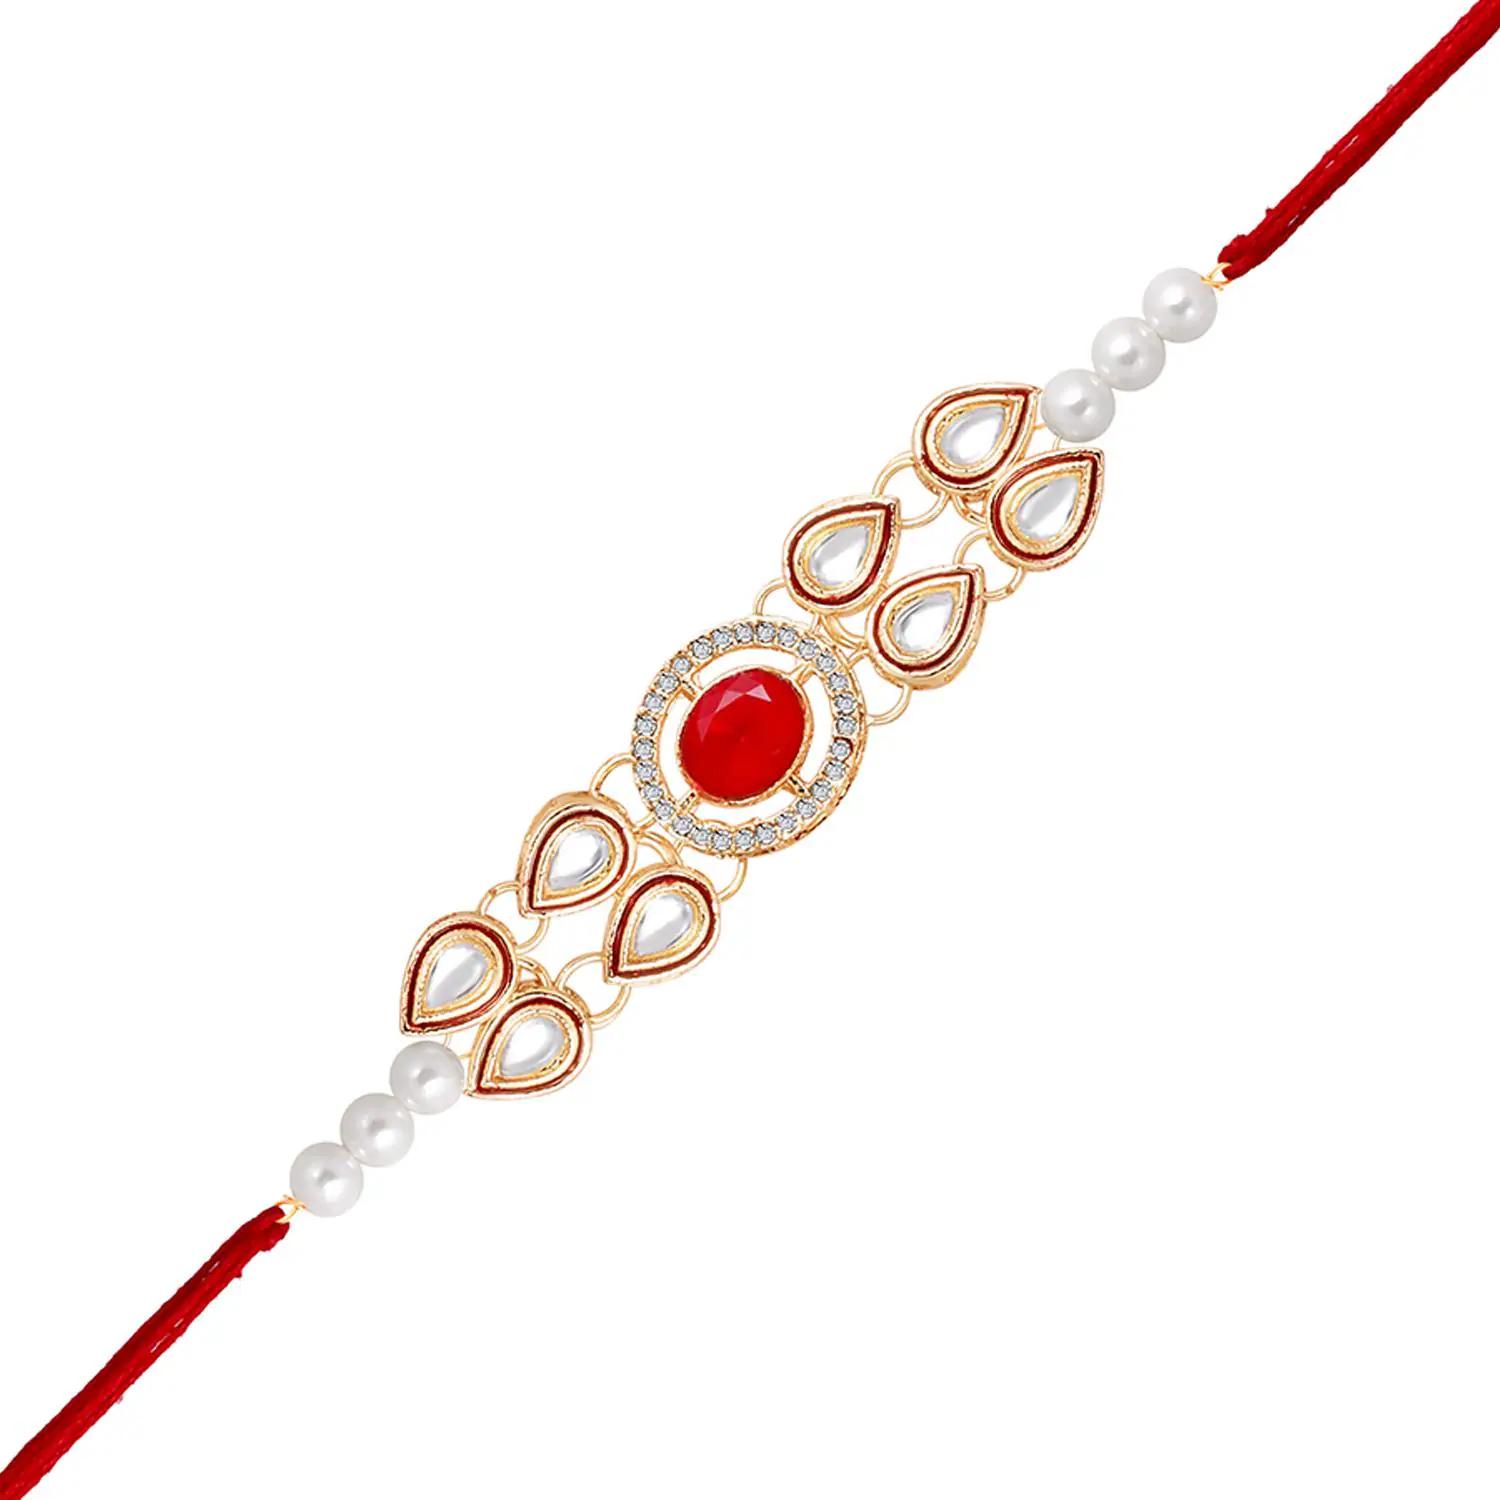
 Mahi Gold Plated Classic Kundan Studded Ethnic Thread Rakhi for Brother, Bhai, Bro (RA1100813GRed)
Type: Rakhis
Brand: Mahi
Price: Rs. 289
 Celebrate Raksha Bandhan with our exquisitely crafted Kundan Rakhi, designed to strengthen the bond between siblings. This traditional Rakhi features intricate beadwork and durable thread, ensuring it stands the test of time. Handmade with care, each Rakhi is a unique and meaningful gift for your brother. Each Rakhi carries heartfelt blessings and good wishes for your brother's well-being and success. Celebrates the bond of love and protection between siblings, a cherished tradition in Indian culture.
Features: The Rakhi is adorned with vibrant colors and attractive embellishments that add a touch of elegance to the celebration.,Content in Box : 1 Rakhi ; Cultural Significance: This beautiful Rakhi will acknowledge your love for Your Brother with the promise that your bond with him will grow stronger as time goes on.,Vibrant Colors: Adding bright and playful colors to the celebration will make it stand out and make it more enjoyable.,Celebrate the bond of love and protection with our exquisite Rakhis. Share the joy of Raksha Bandhan Festival with this beautiful Rakhi, a token of love, protection and blessings.,Adjustable Size and Easy to tie: Designed to fit wrists of all sizes. It is simple and easy to tie the Rakhi securely and effortlessly.
Included: 1 Rakhi